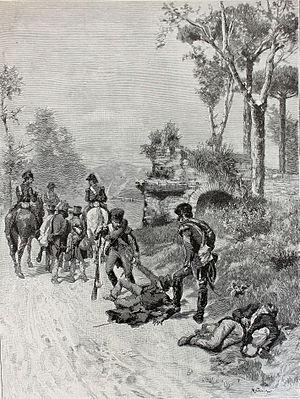
Le royaume des Deux-Siciles est un État souverain d'Europe du Sud qui a existé de 1816, année de l'unification du royaume de Sicile et du royaume de Naples, jusqu'en 1861, année de l'annexion des Deux-Siciles au jeune royaume d'Italie à la suite de l'expédition des Mille et de la deuxième guerre d'indépendance. Gouverné par quatre rois de la dynastie des Bourbons-Siciles, il s'étendait sur l'Italie du Sud et la Sicile.